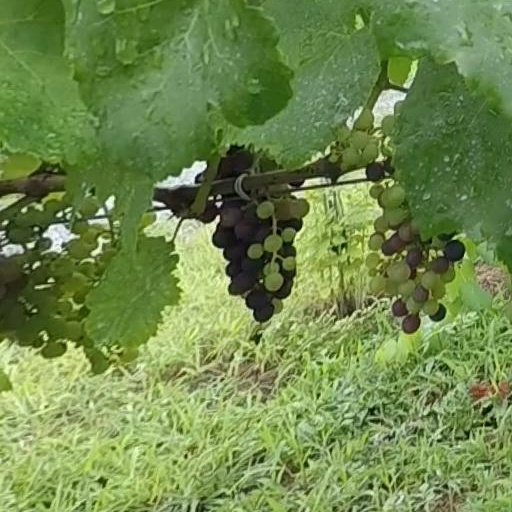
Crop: grape